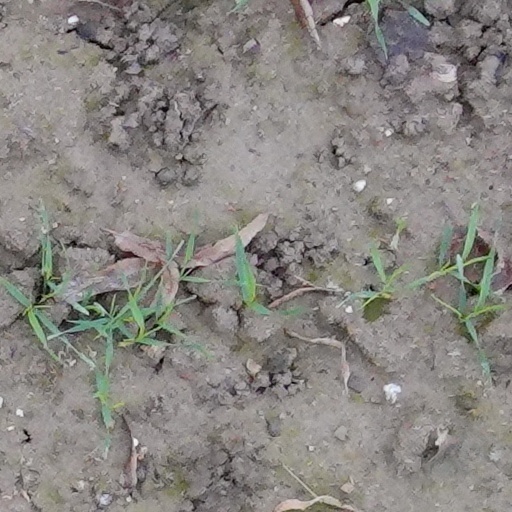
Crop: wheat